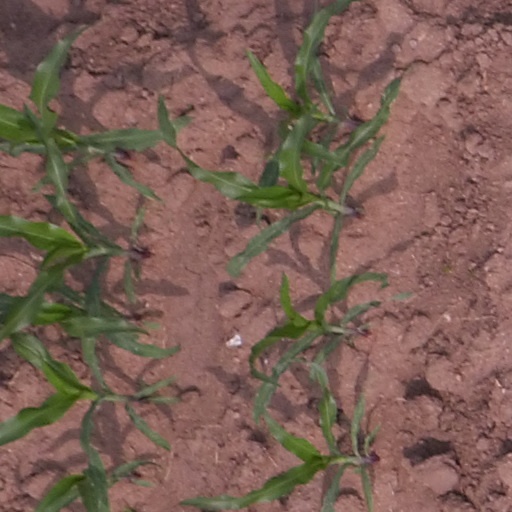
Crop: maize; corn